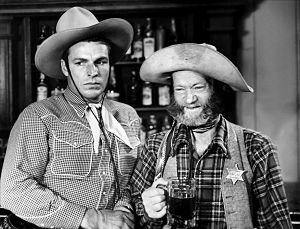
Al St. John, né le 10 septembre 1893 à Santa Ana, en Californie, et mort le 21 janvier 1963 à Lyons, est un acteur, réalisateur et scénariste américain. En France, il était surnommé « Picratt. »
Jack Greenhalgh est un directeur de la photographie américain, né John H. Greenhalgh Jr. le 23 juillet 1904 à New York, mort le 3 septembre 1971 à Los Angeles — Quartier de North Hollywood.